Abdur Rahim Mikrani

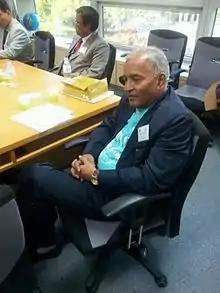

Abdur Rahim Mikrani has been a member of National Planning Commission of Nepal. He is the first PhD holder among the Mikrani community of Nepal.